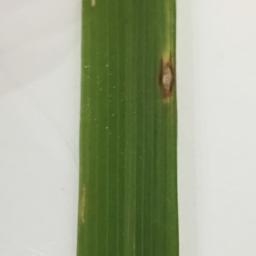
Label: Rice___Leaf_Blast